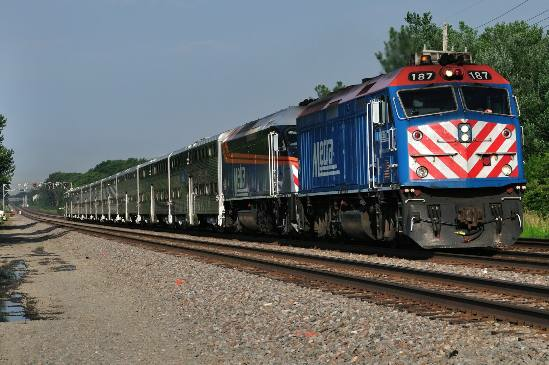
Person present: No